Josephine McKim

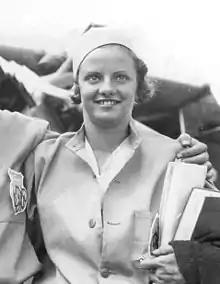
McKim in 1932

Josephine Eveline McKim (January 4, 1910 – December 10, 1992), also known by her married name Josephine Chalmers, was an American swimmer who won three medals at the 1928 and 1932 Olympics. In 1928 she won the bronze medal in the 400-meter freestyle event. She also swam in the first heat of 4×100-meter freestyle relay, but was replaced by Eleanor Garatti in the final. Four years later she won the gold medal in the 4×100-meter freestyle relay and was fourth in the 100-meter freestyle. During her career McKim set five world records in various freestyle events.